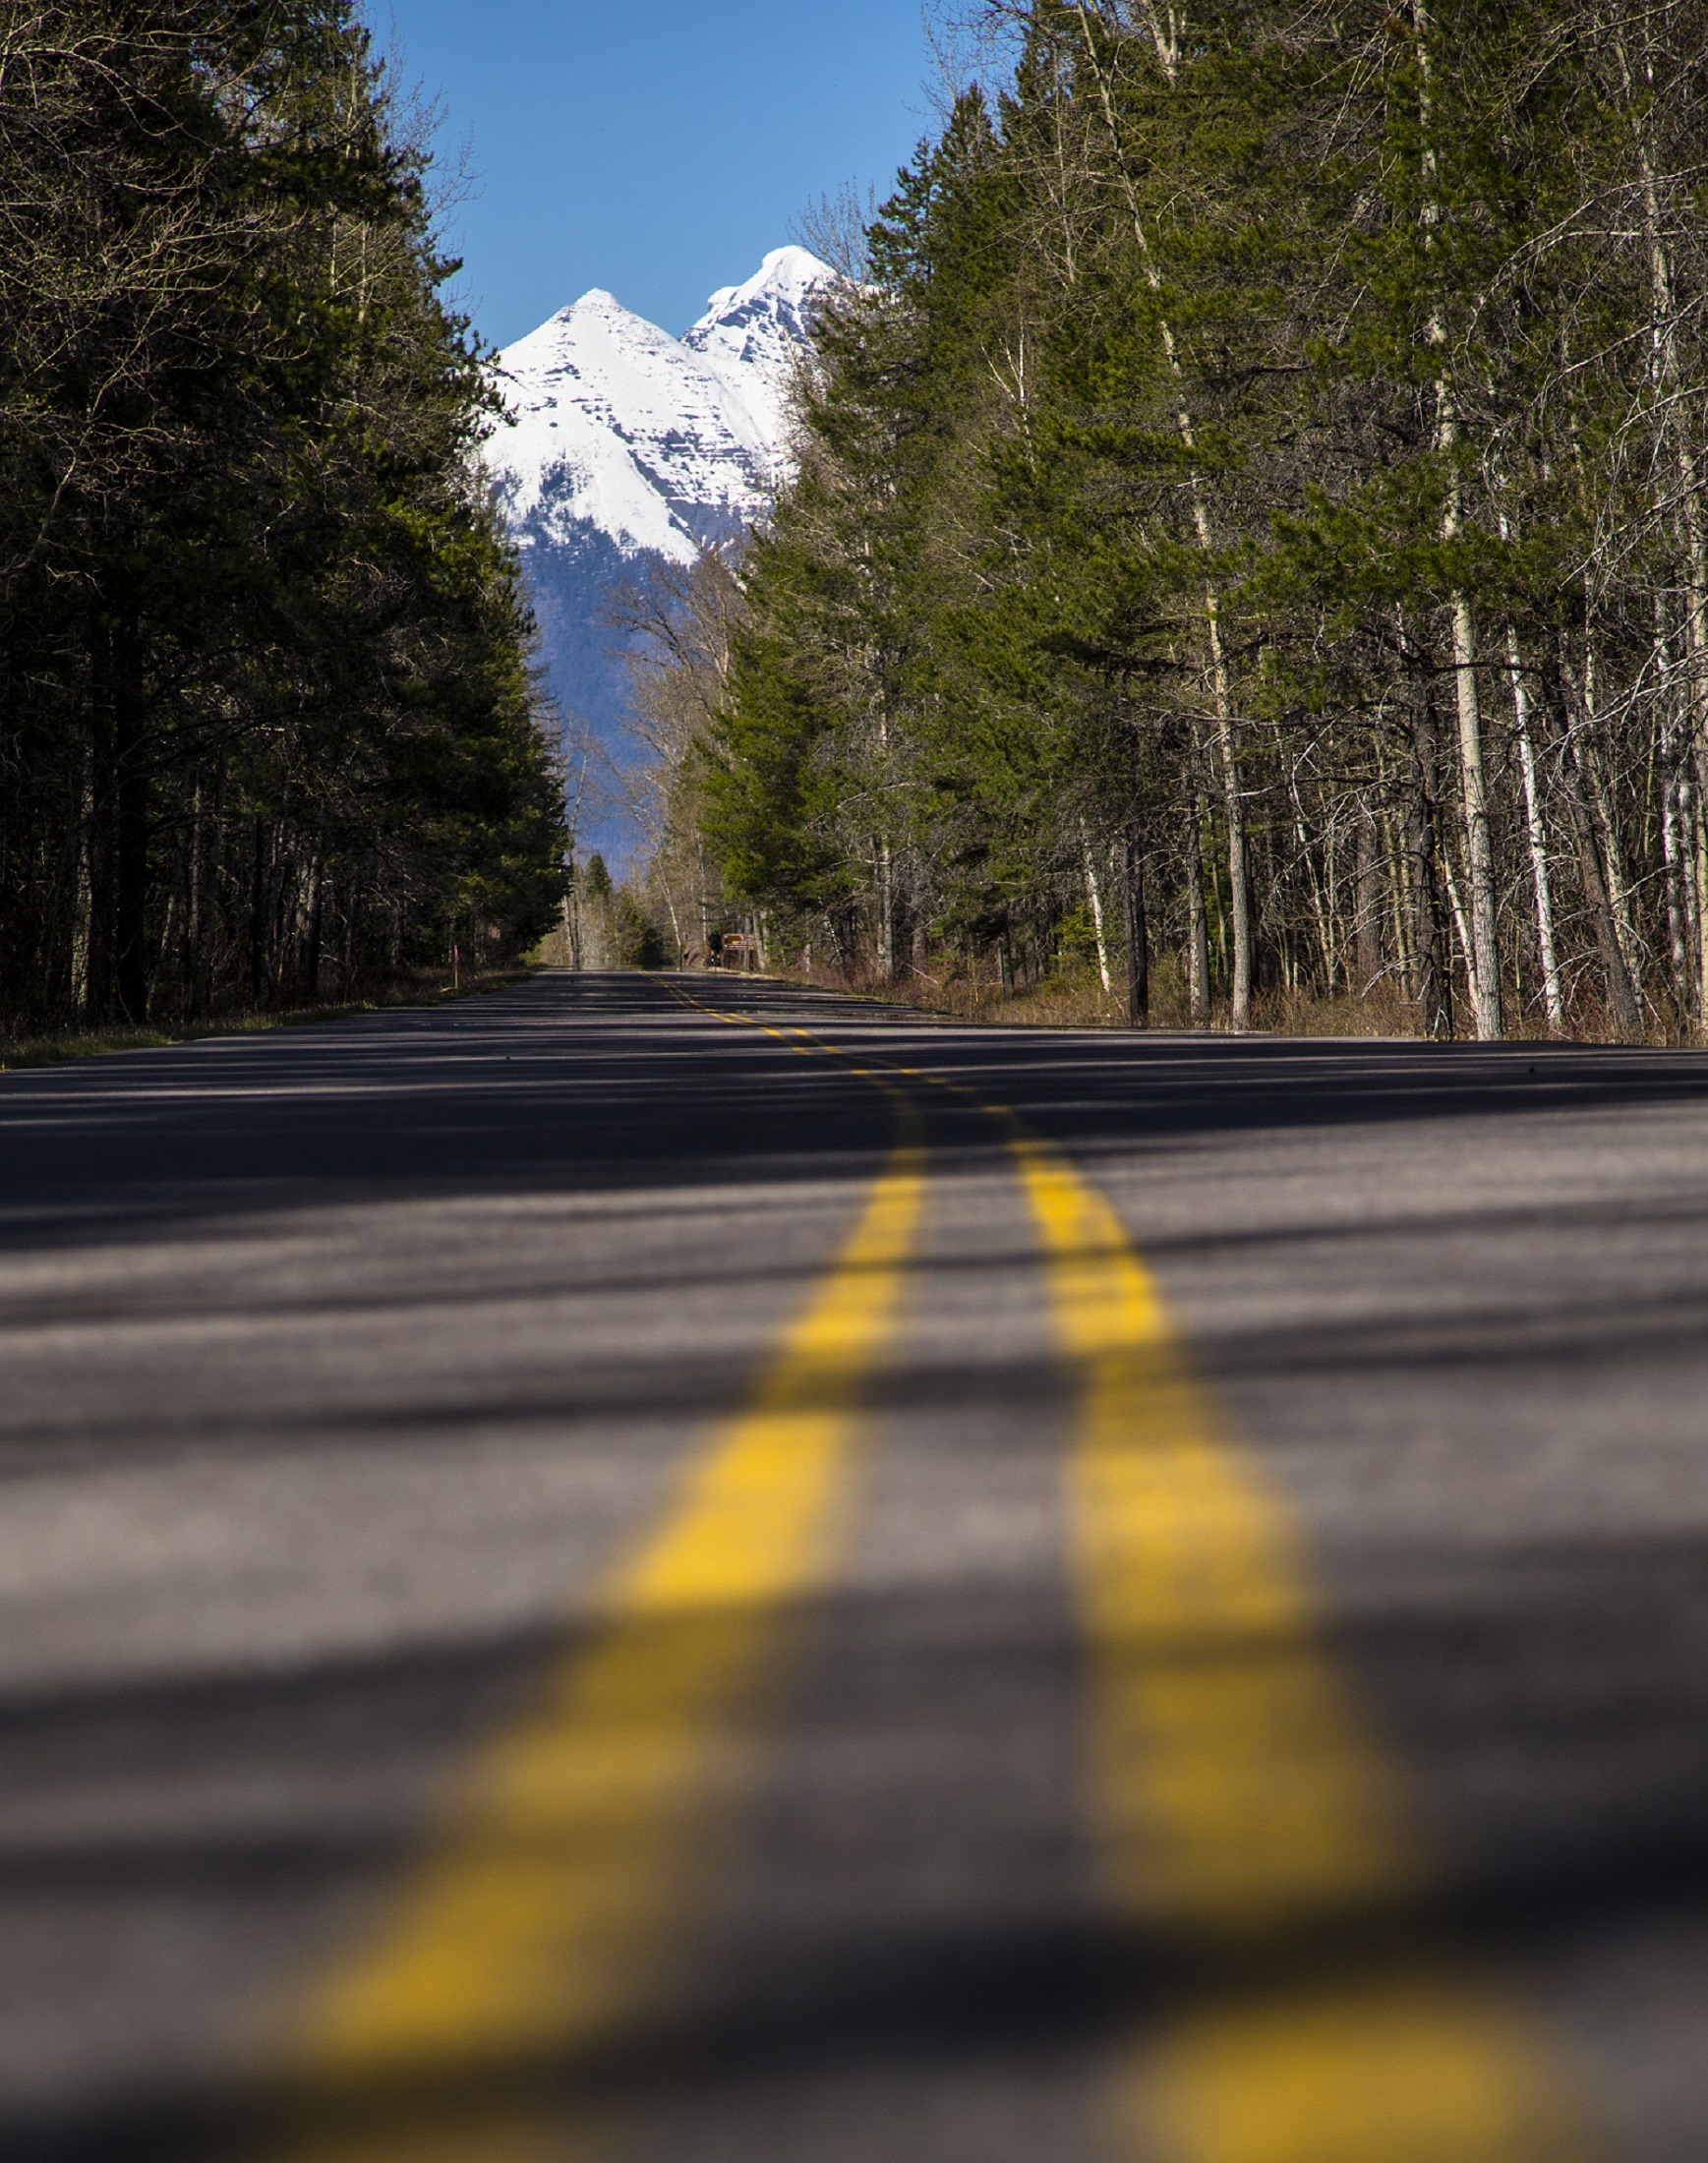
landscape, tree, wilderness, mountain, snow, road, sunlight, morning, highway, reflection, scenic, journey, drive, autumn, usa, lane, season, trees, outdoors, infrastructure, montana, glacier national park, going to the sun road